Lordship of Diepholz

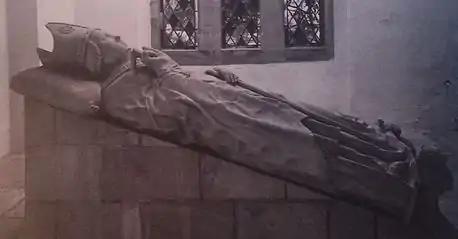
Tomb of Konrad III of Diepholz, Bishop of Osnabruck

Under constant threat from his more powerful neighbours and after endless hostilities with the Bishop of Minden, Rudolf VIII, son of Otto IV and Heilwig van Bronkhorst, abdicated his absolute sovereignty over Diepholz in 1510 and recognised the Duke of Brunswick-Lüneburg as his liege lord in return for the promise of his protection. This agreement was only formally recognised as valid by the Emperor Maximilian I in 1517. The moor-covered territory of Diepholz had never been particularly wealthy and from Rudolf VIII's reign onwards the dynasty continuously struggled to cover the costs of its administration and the obligations of their semi-sovereign lifestyle.